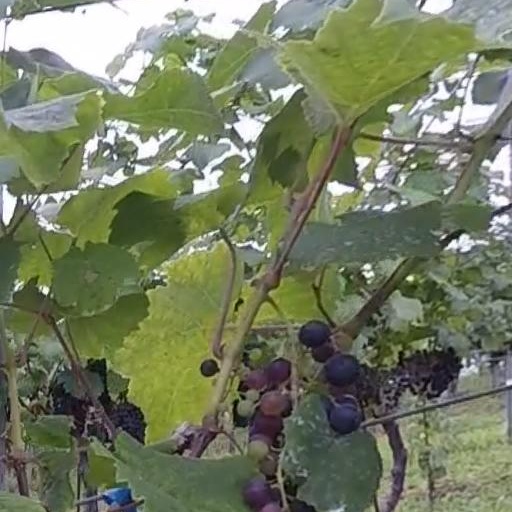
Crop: grape